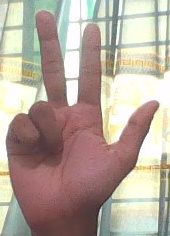
ASL sign: 3